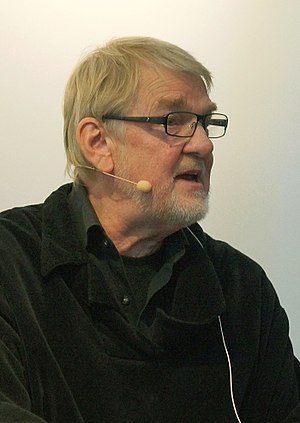
Kaspar Rostrup
Kaspar Rostrup i 2012.
Kaspar Rostrup, dansk film- og teaterinstruktør
Kaspar Rostrup er en dansk instruktør og skuespiller.